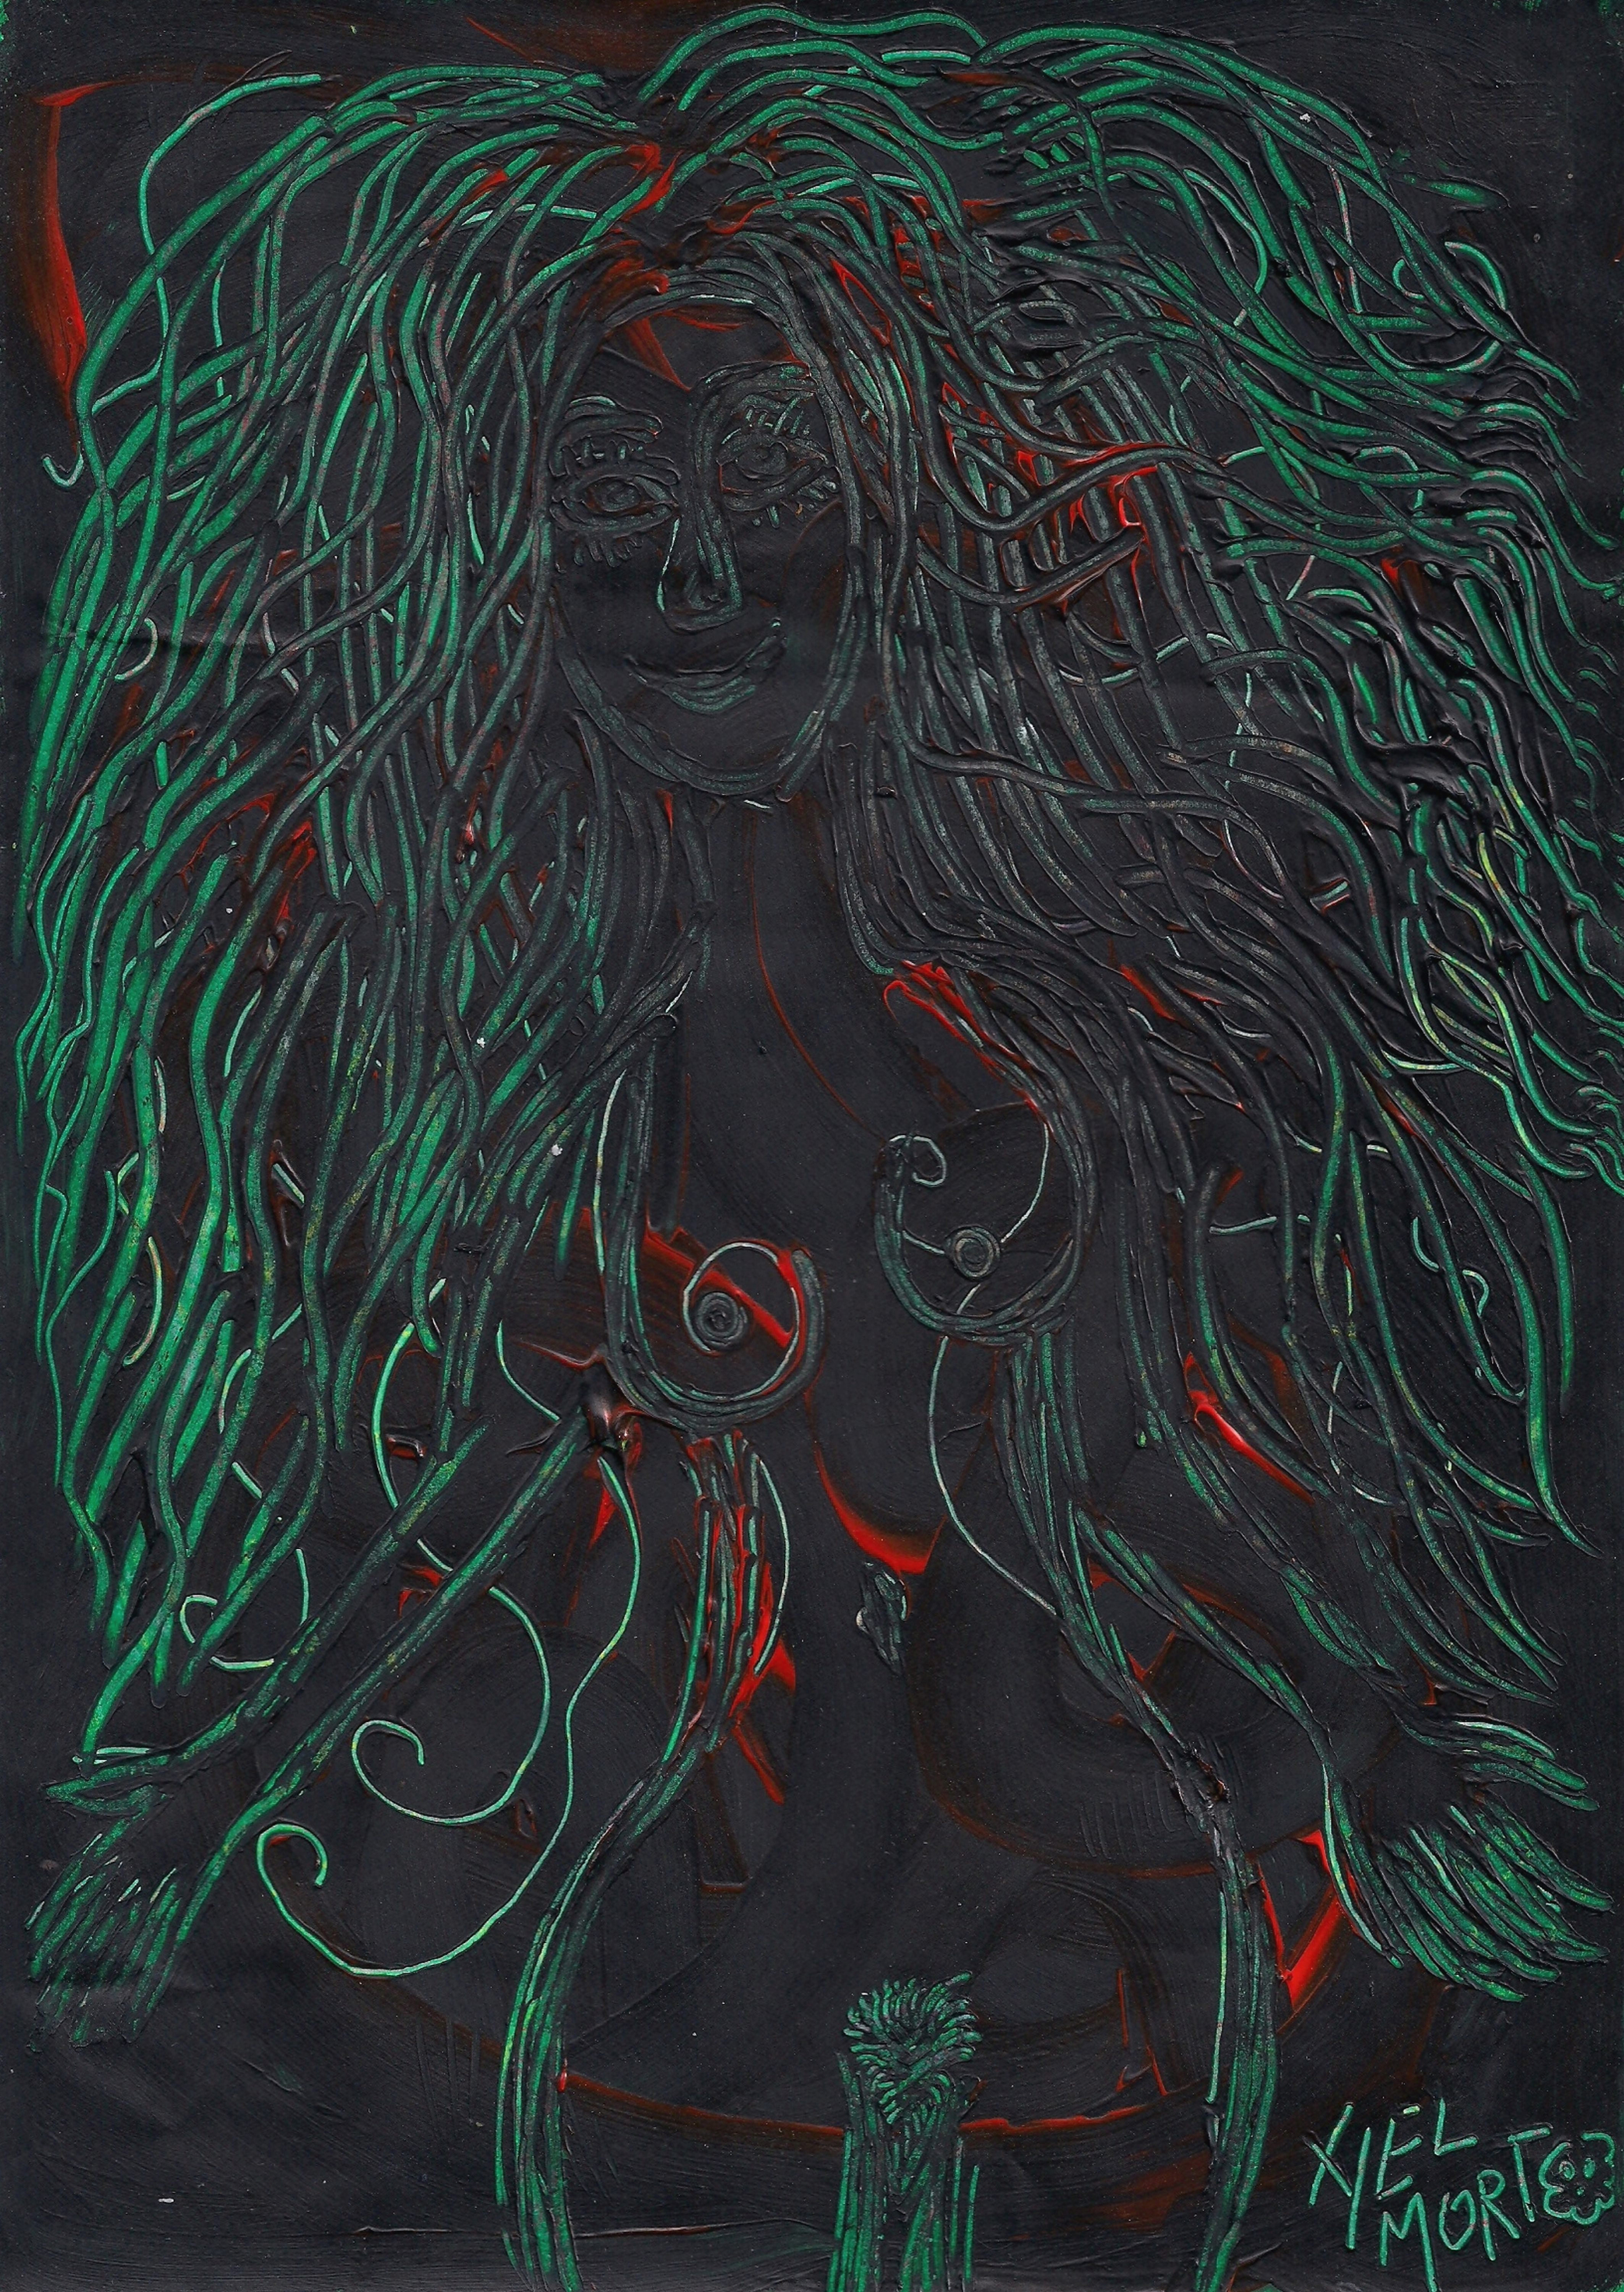
drawing, art, painting, frida kahlo, bansky, andy warhol, salvador dali, vincent van gogh, graffiti, calligraphy, michelangelo, pop art, monet, kaws, rembrandt, starry night, jackson pollock, canvas prints, fabric paint, art prints, canvas art, diamond art, wall art prints, wall prints, framed wall art, paintings for sale, art online, hel mort, helmort, visual arts, illustration, darkness, modern art